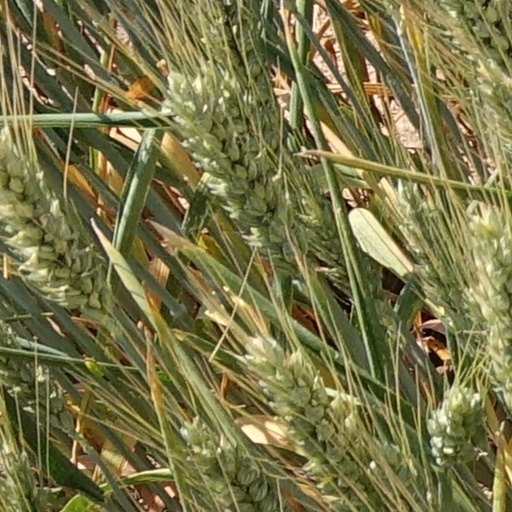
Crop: wheat